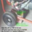
Label: can